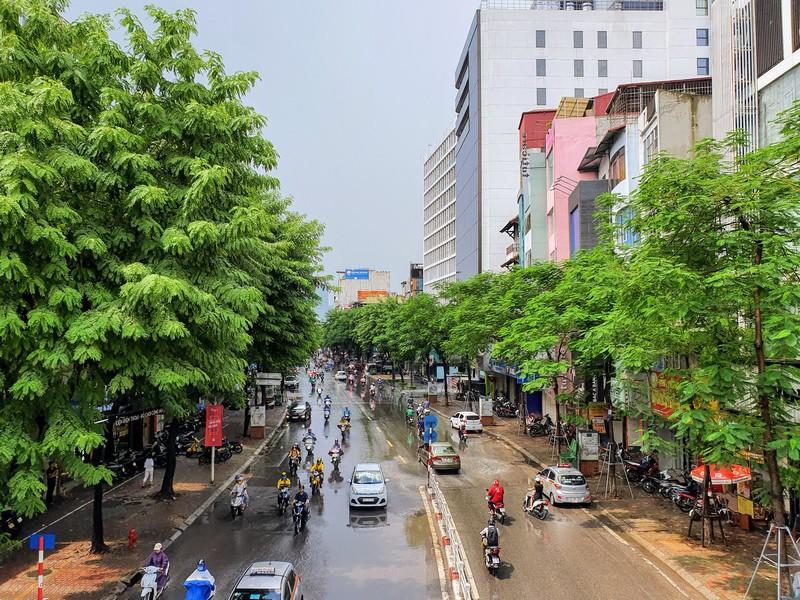
có nhiều xe cộ đang di chuyển ở trên đường